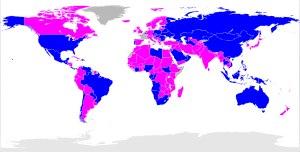
Cette page regroupe les résultats détaillés de l'élection présidentielle française de 2012.